We the Living (film)

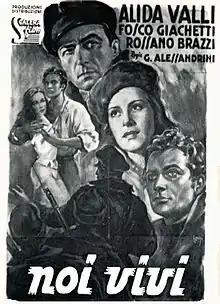
Original film poster

We the Living is a two-part 1942 Italian romantic war drama film, based on Ayn Rand's 1936 novel of the same name. It was originally released as two films, Noi vivi (literally "We the living") and Addio Kira ("Goodbye Kira"). It was directed by Goffredo Alessandrini and produced by Scalera Film, and stars Alida Valli as Kira Argounova, Rossano Brazzi as Leo Kovalensky, and Fosco Giachetti as Andrei Taganov.